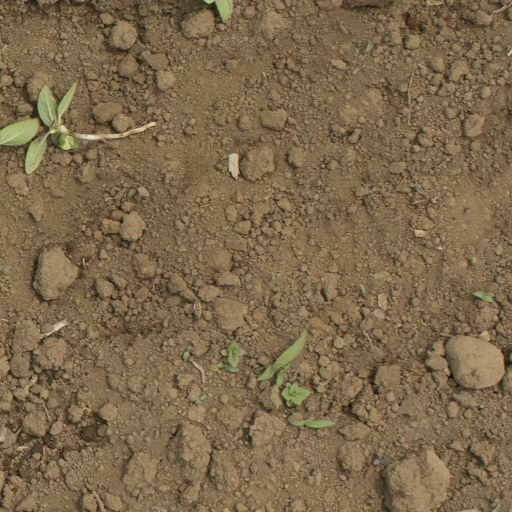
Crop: Jerusalem artichoke